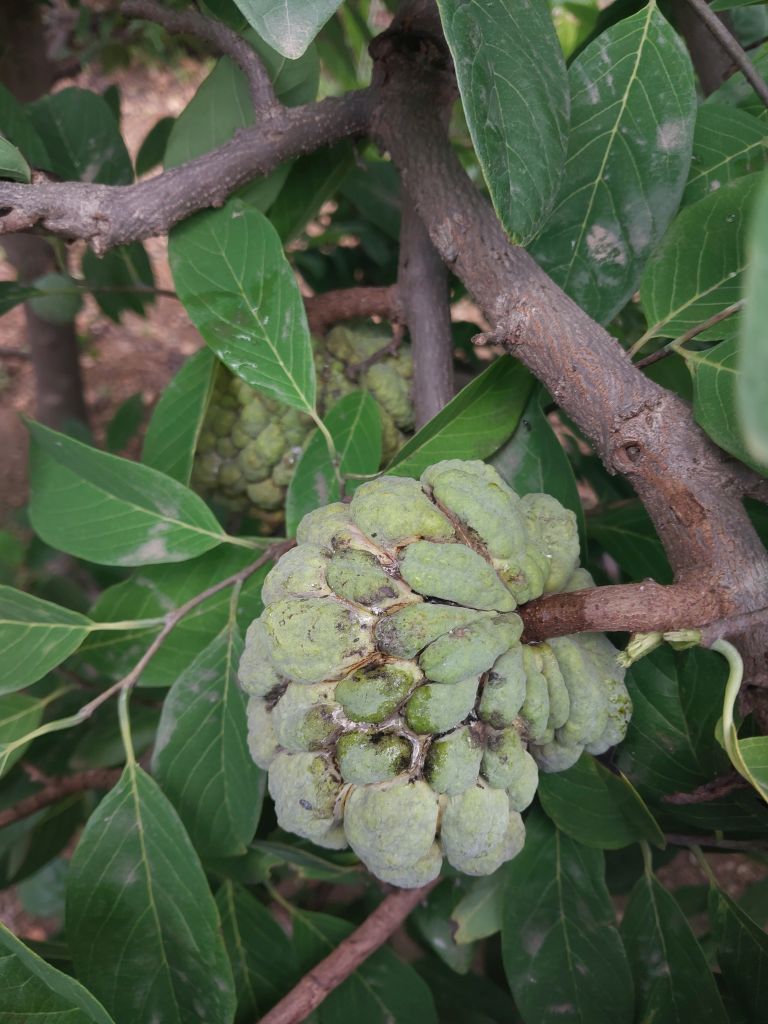
Disease label: Athracnose